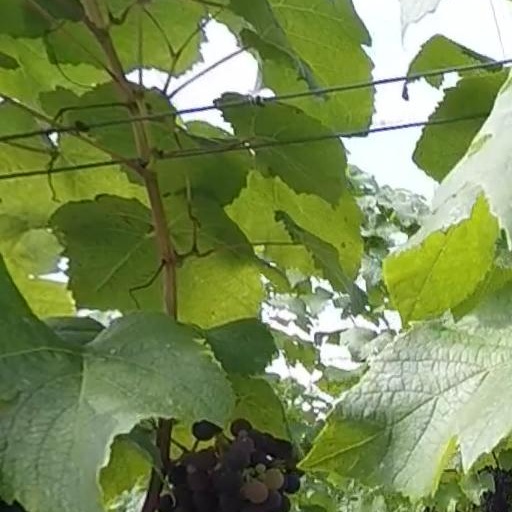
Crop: grape